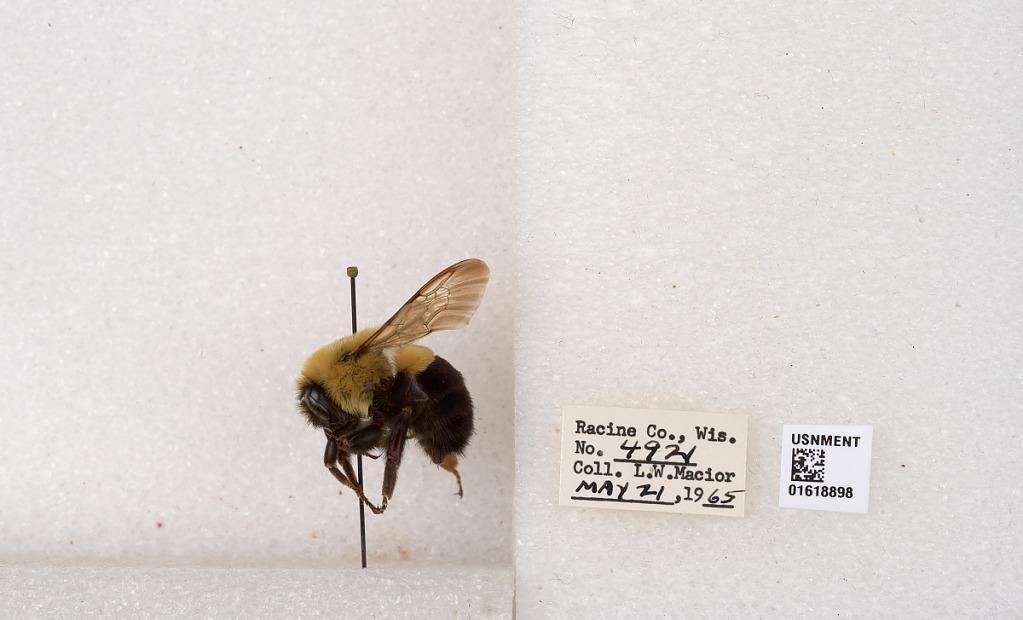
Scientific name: Bombus impatiens Cresson
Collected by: L. Macior
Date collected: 1965-5-21
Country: United States
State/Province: Wisconsin
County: Racine
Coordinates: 42.7299, -87.8123